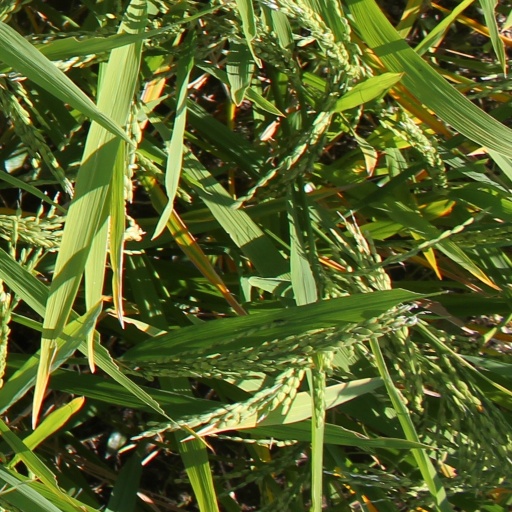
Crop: rice